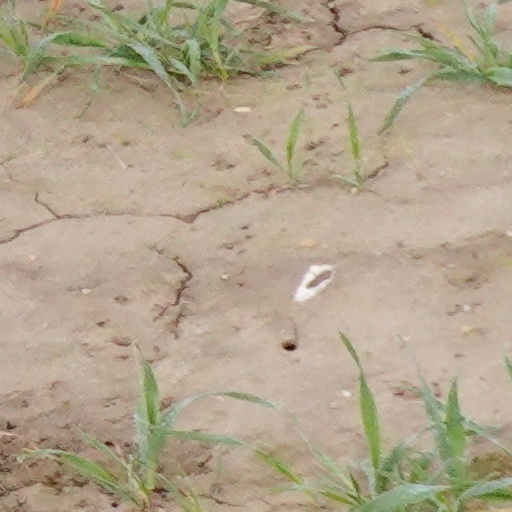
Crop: wheat